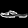
Label: Sandal